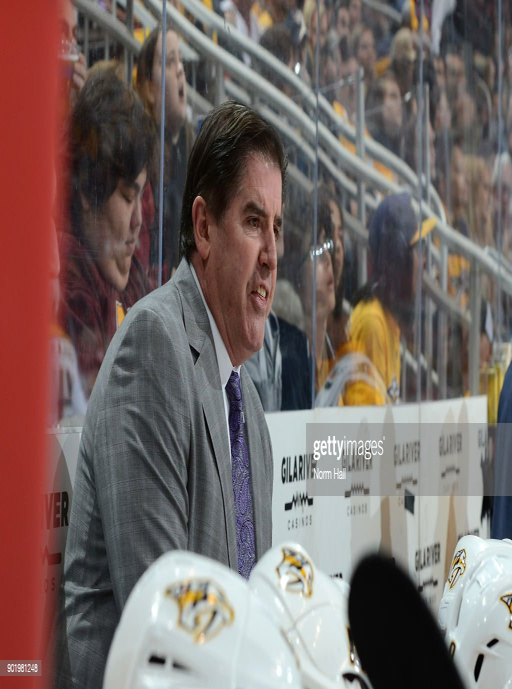
ice hockey coach reacts to a penalty during a game against sports team .